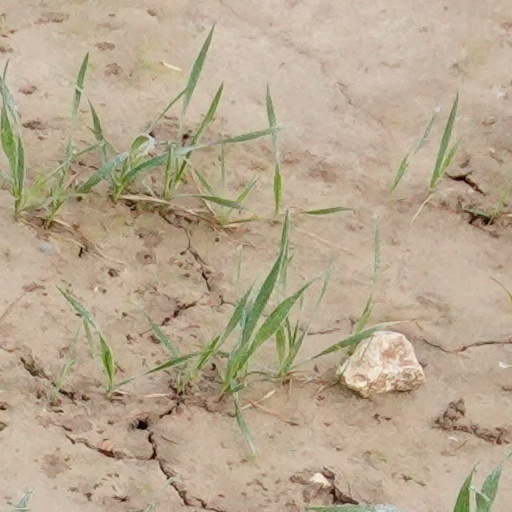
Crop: wheat